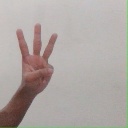
अक्षर: व